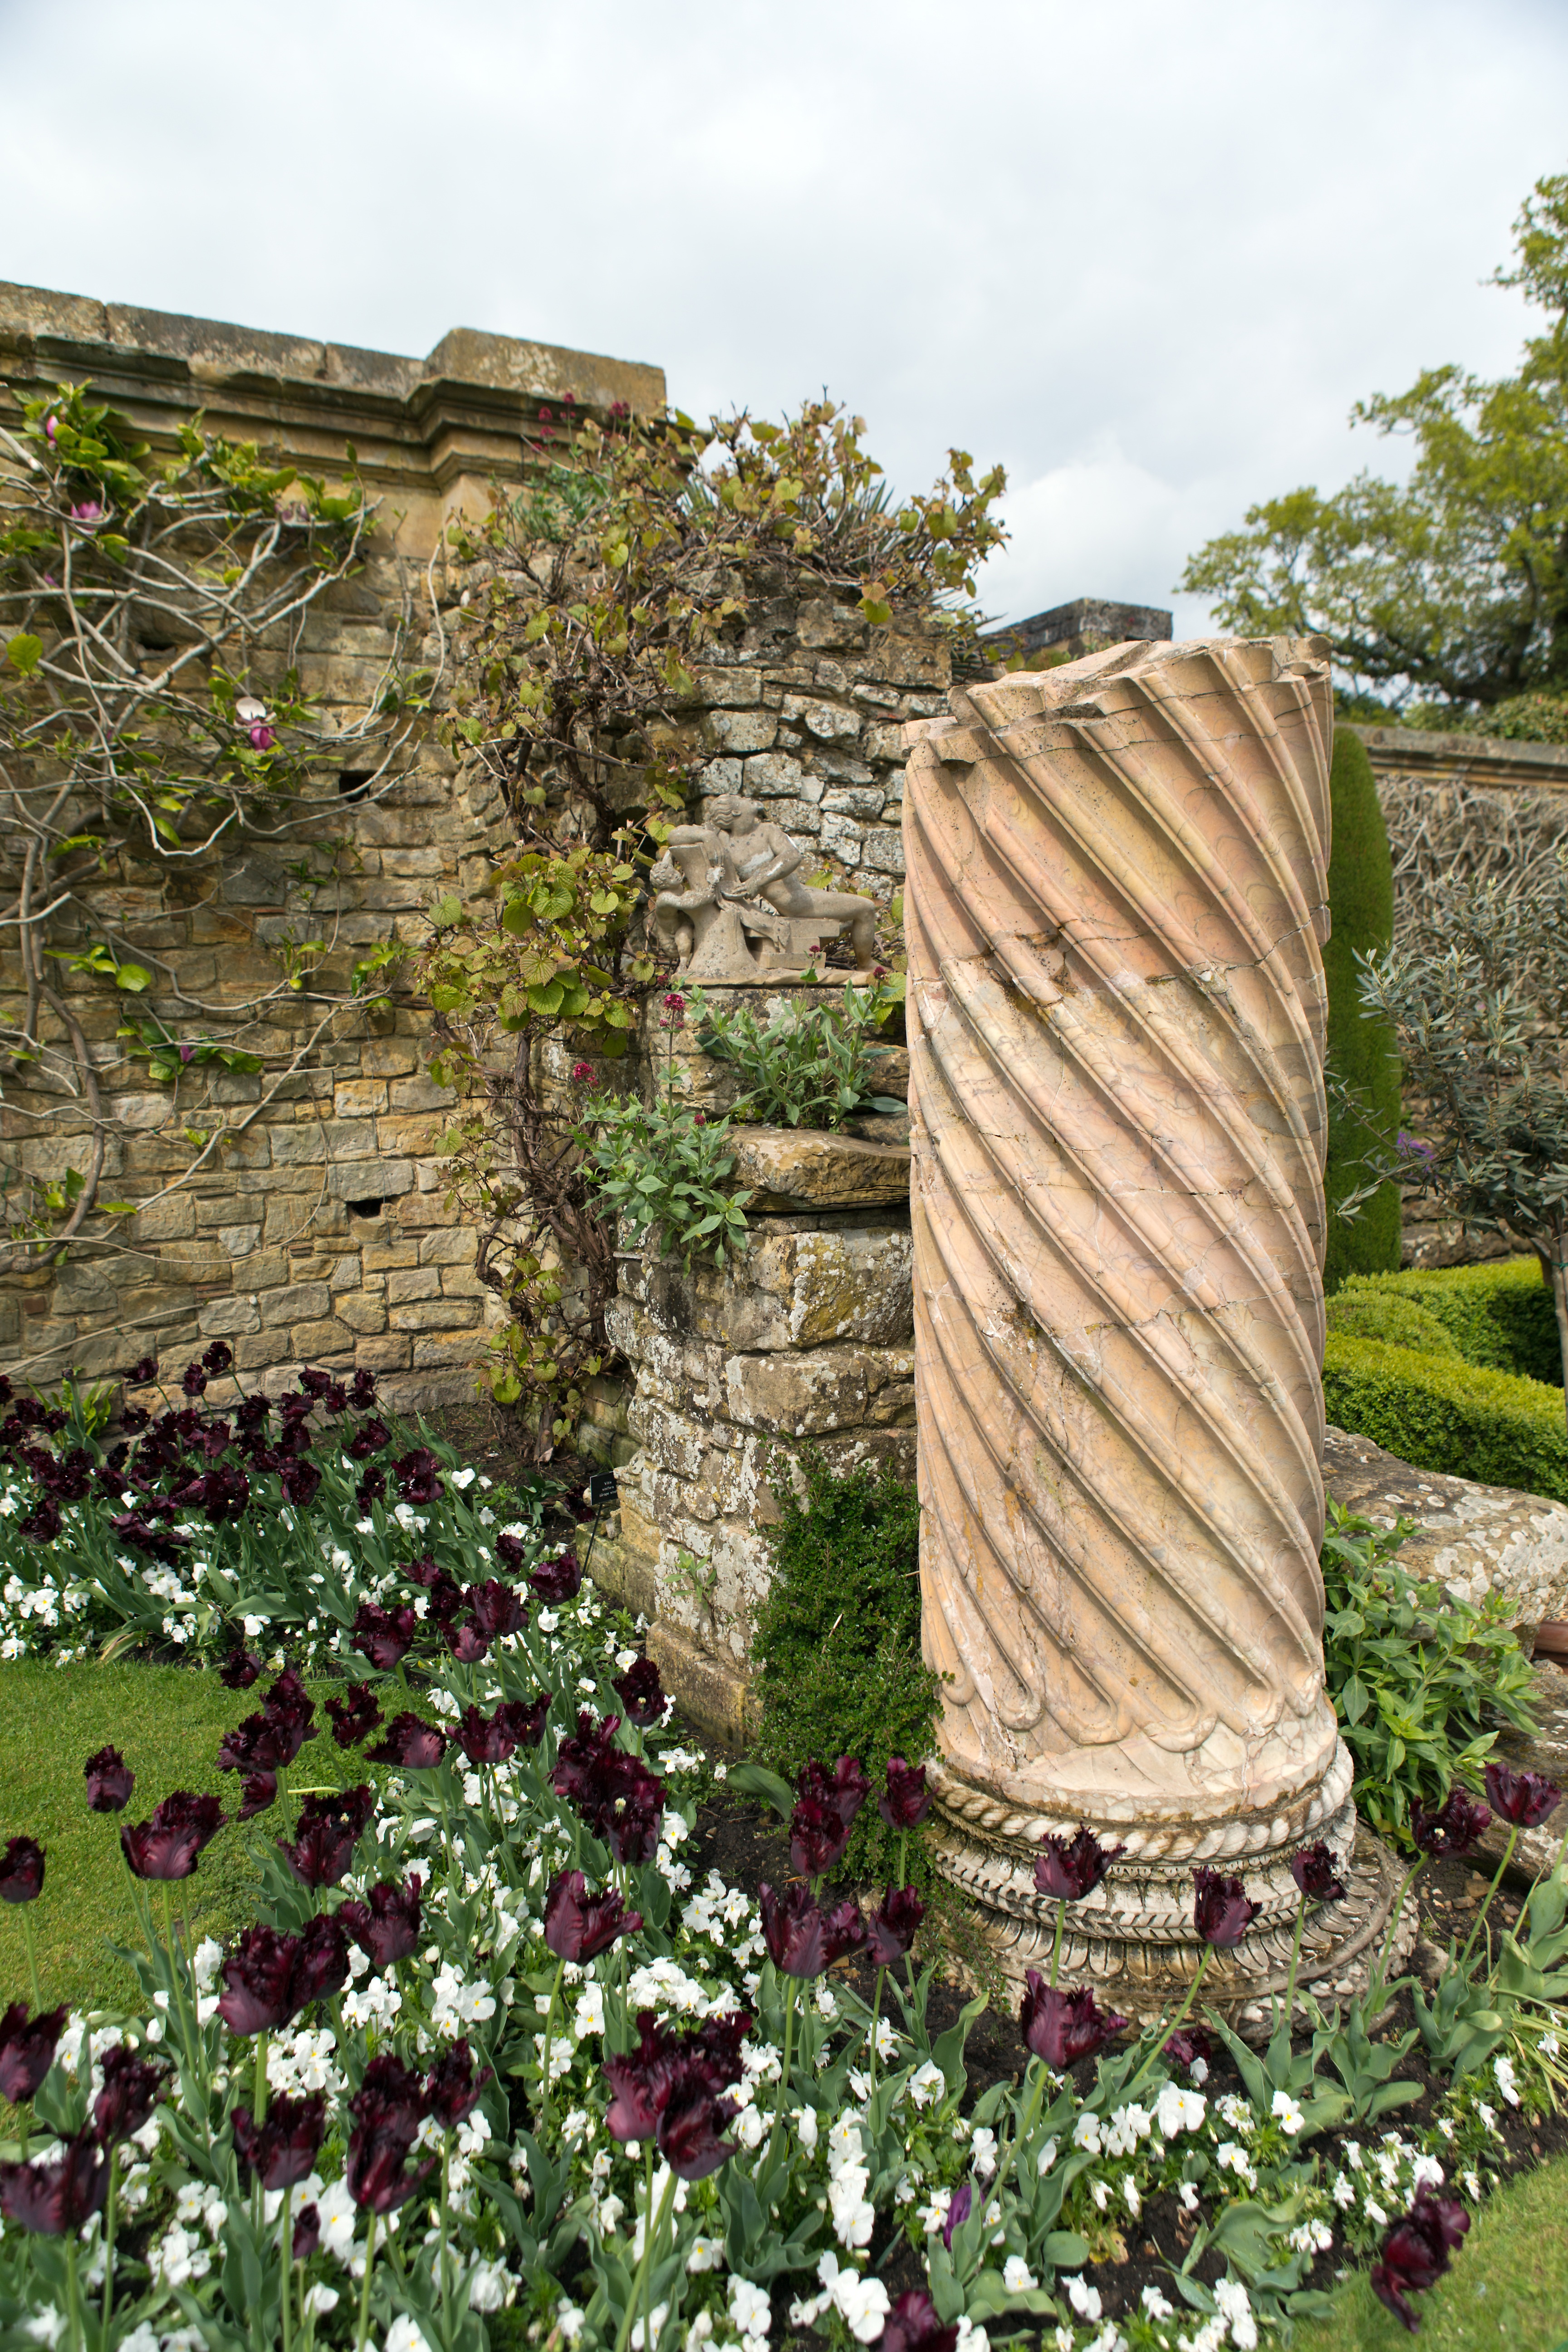
lawn, flower, column, ancient, garden, england, yard, masonry, kent, hever castle, man made object, italian garden, outdoor structure, anne boleyn, broken marble column